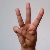
The image shows a hand gesture representing the letter 'W' in Indian Sign Language.